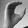
ASL letter: C